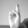
ASL letter: R